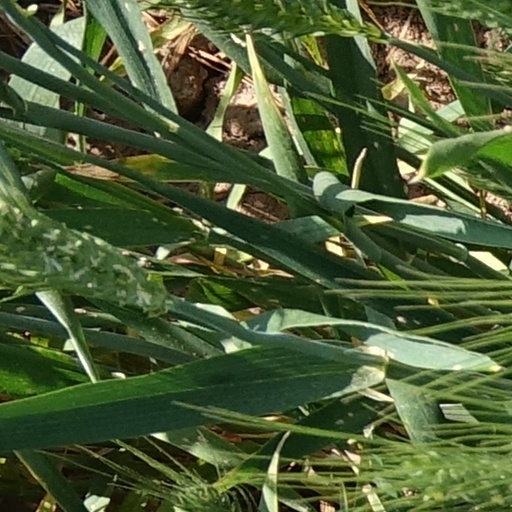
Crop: wheat